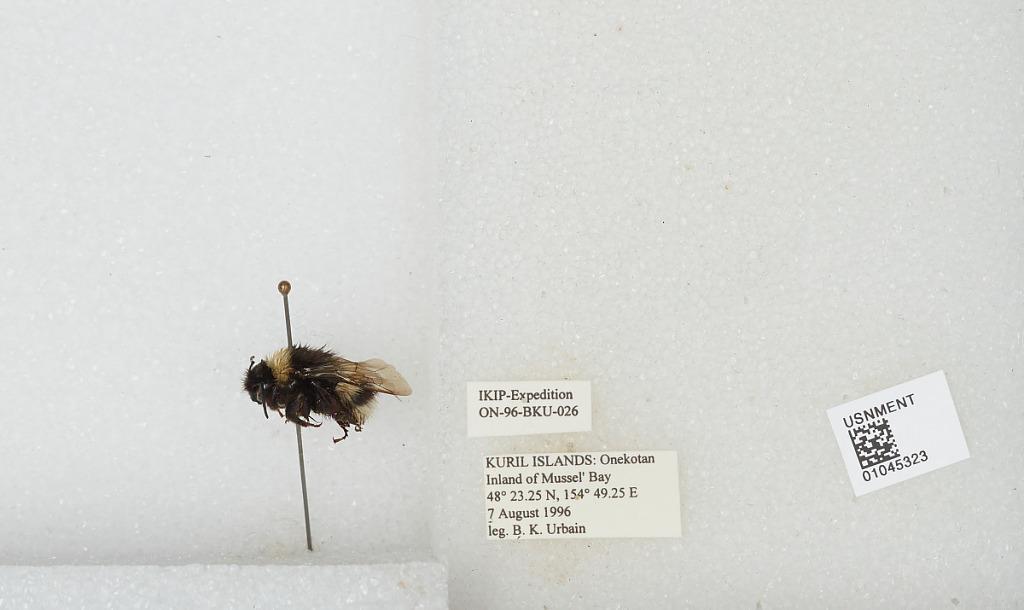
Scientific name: Bombus sp.
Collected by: B. Urbain
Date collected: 1996-8-7
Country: Russia
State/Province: Sakhalin
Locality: Kuril Islands, Onekotan Inland of Mussel' Bay
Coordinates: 48.3875, 154.821